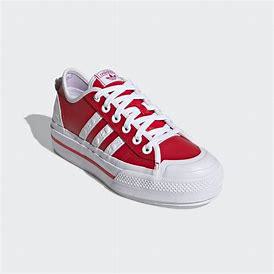
Brand: Adidas
Model: Nizza Platform